USA Network (Canada)

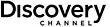
Logo used from 2009 until sometime in May 2020.

In the late 2000s and early 2010s, the channel followed its U.S. counterpart's shift away from natural history towards adventure and reality programming targeting male audiences, with series like "Deadliest Catch", "Highway Thru Hell", and "Canada's Worst Driver".